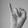
ASL letter: I